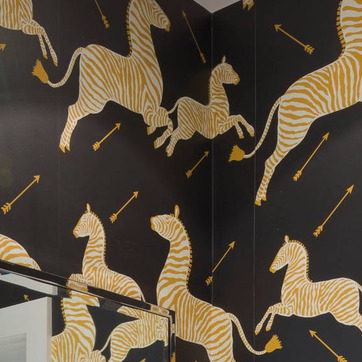
Material: wallpaper